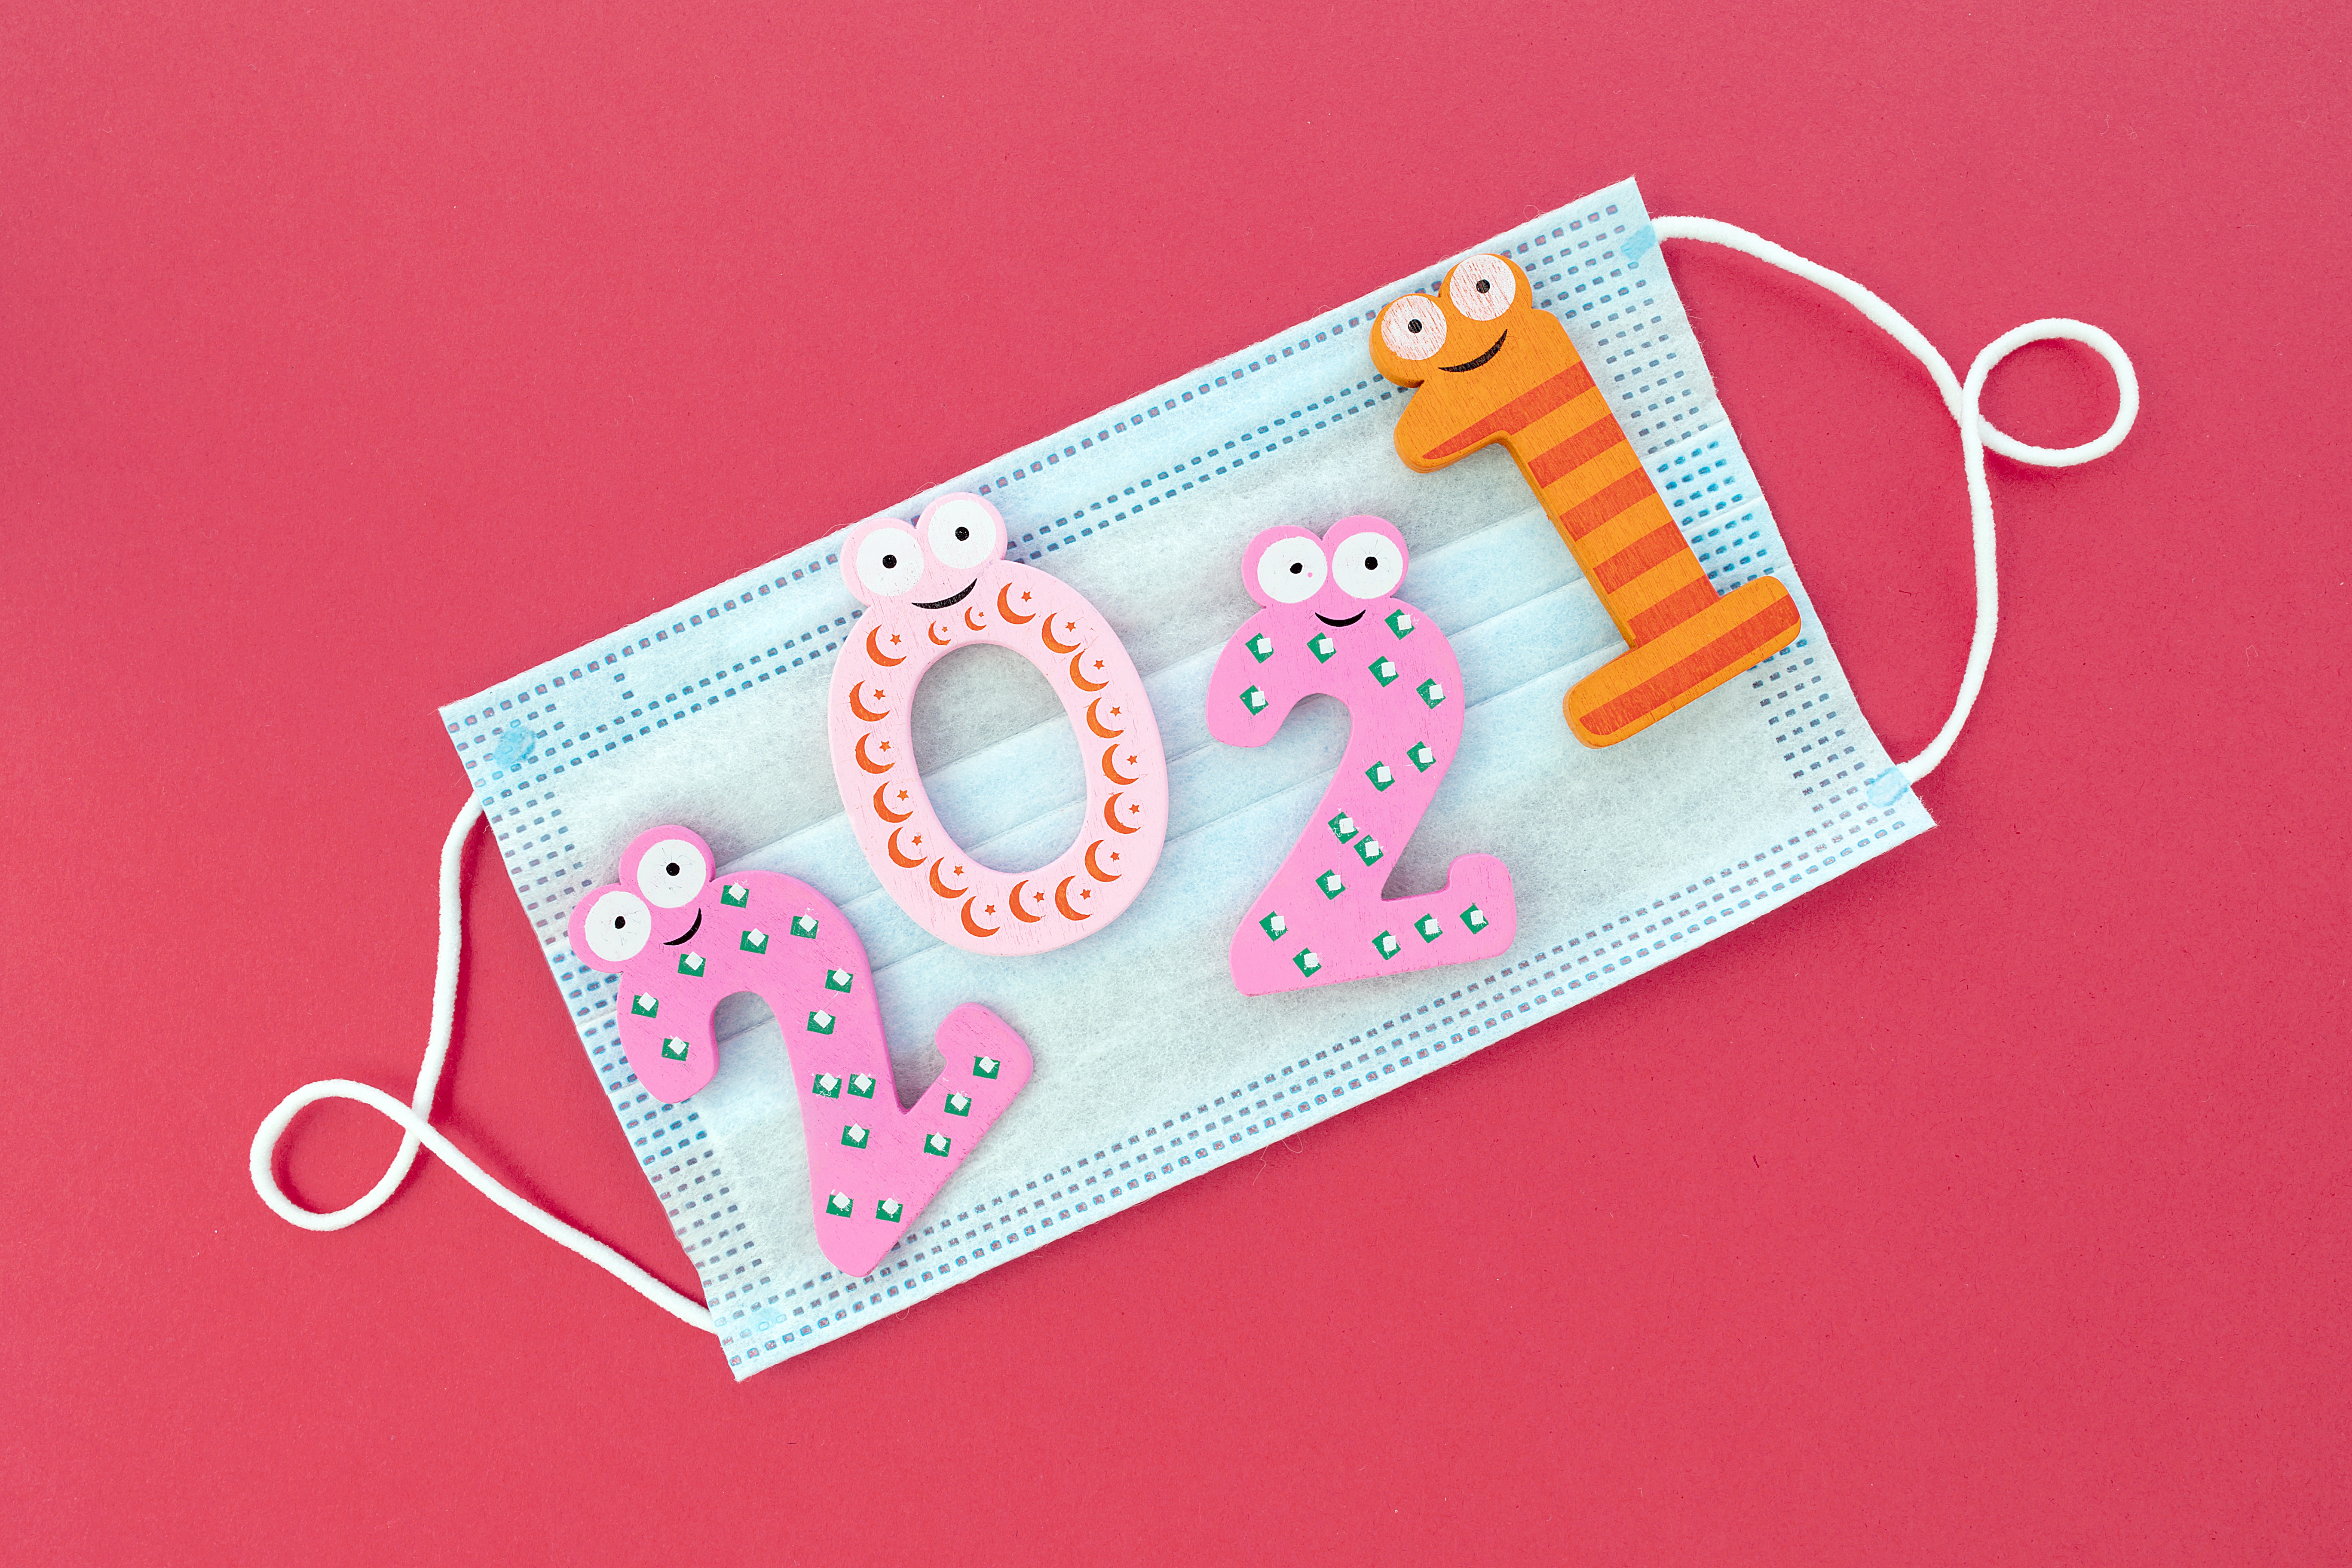
mask, health, rectangle, textile, pink, font, magenta, circle, jewellery, pattern, event, paper, audio equipment, fashion accessory, party supply, paper product, carmine, bracelet, graphic design, wire, ornament, gadget, graphics, heart, illustration, animation, polka dot, cable, electrical supply